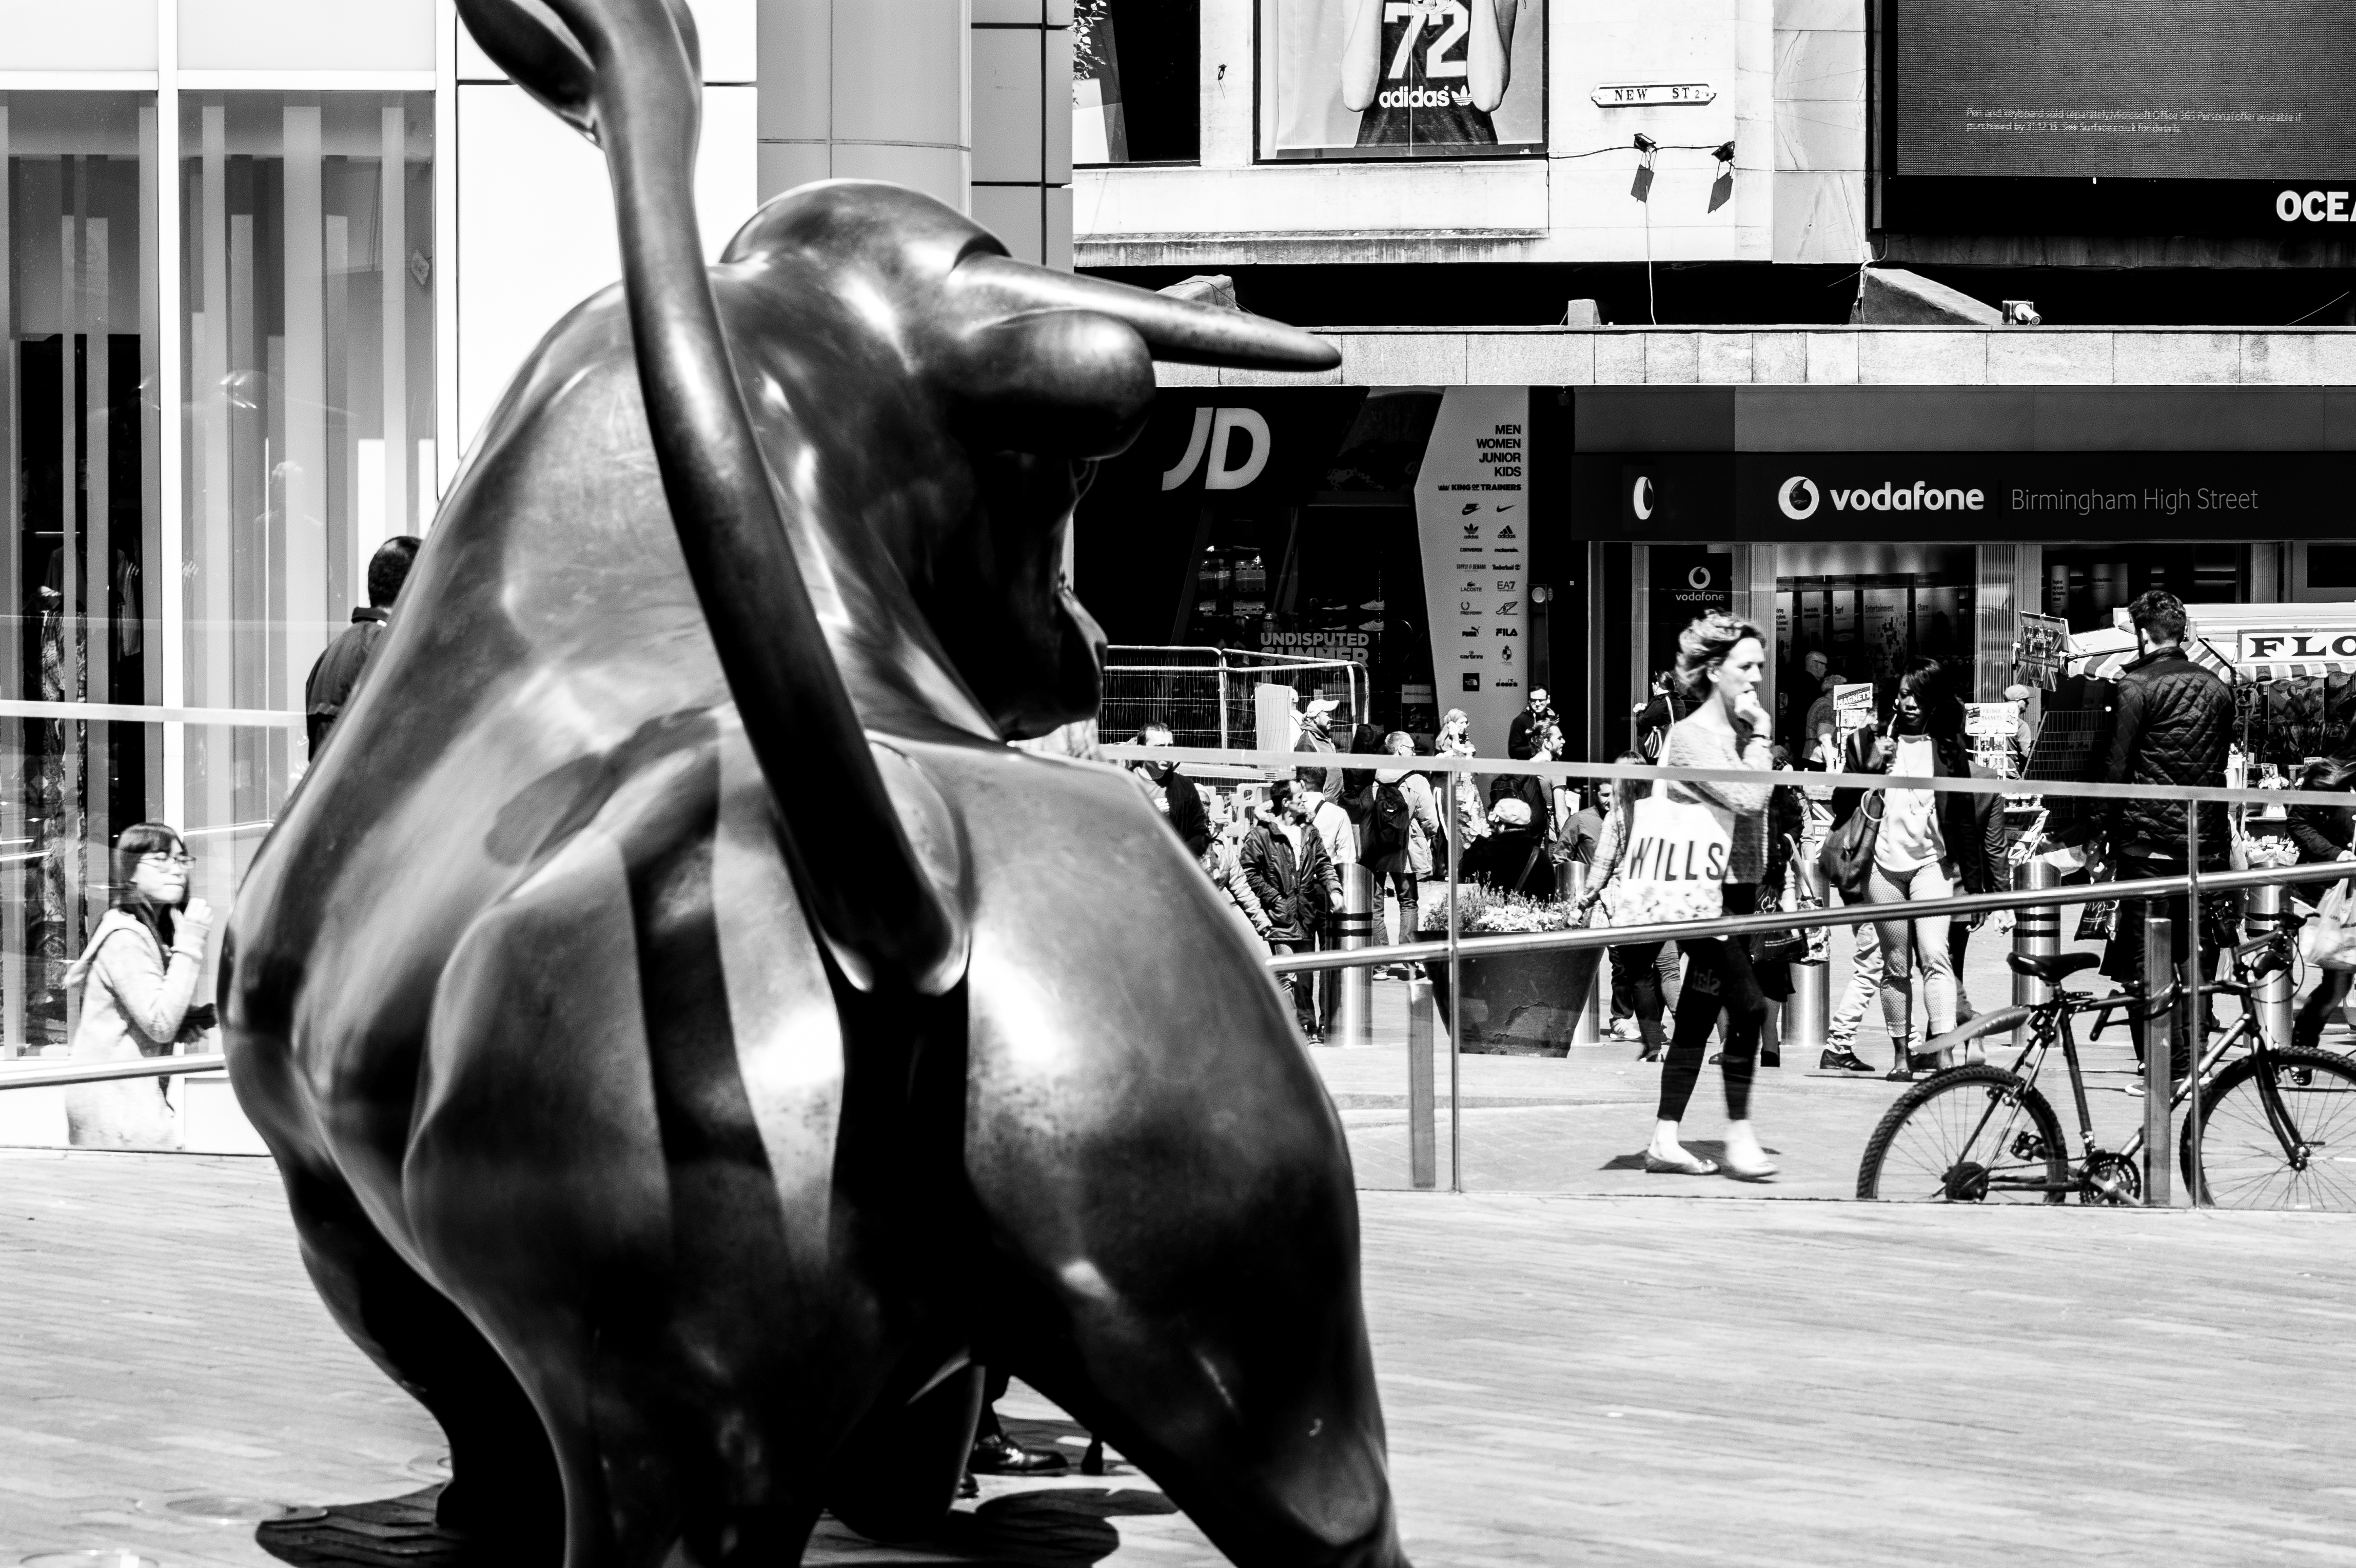
outdoor, black and white, people, white, street, ring, animal, monument, statue, shop, shopping, black, monochrome, bw, bull, sculpture, streets, art, shops, shoppers, photograph, noir, blanc, center, image, centre, reportage, bn, monochrome photography, horse like mammal